Konica Minolta

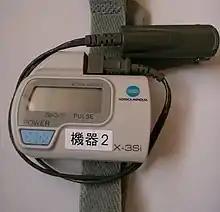
Konica Minolta "PULSOX-3Si"

Konica Minolta Medical & Graphic, Inc. is involved in the manufacturing, sale, and related services of film and processing equipment for medical and graphic imaging. The company is located in Grand Rapids, MI, and manufactures and distributes both conventional and digital graphic arts supplies including: analog and digital films, graphics arts papers, conventional and CTP printing plates, processing chemicals, film and plate processors, imagesetters, platesetters, digital color proofers and software. The company serves the printing and publishing, corporate communications and newspaper industries.